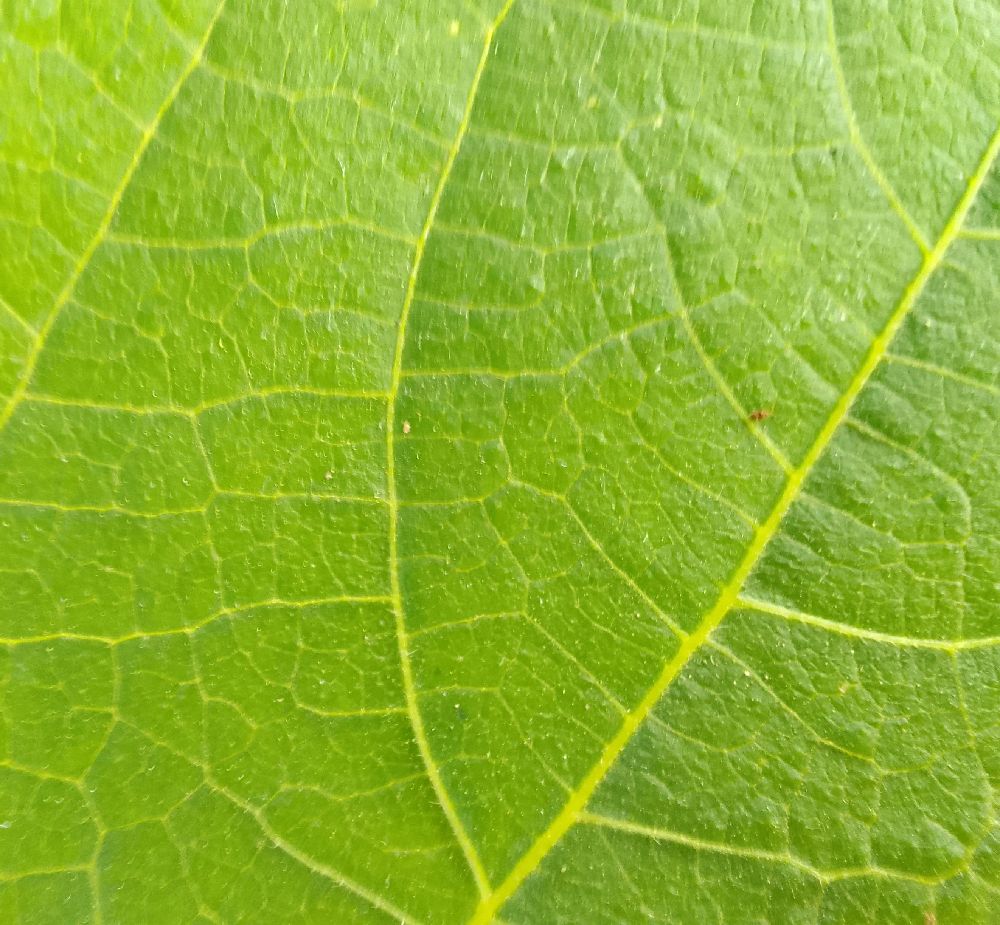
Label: healthy